Dentigerous cyst

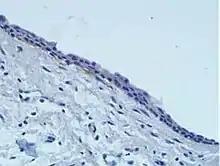
Histopathology of dentigerous cyst

The histopathologic features of dentigerous cyst are dependent on the nature of the cyst, whether it is inflamed or not inflamed.